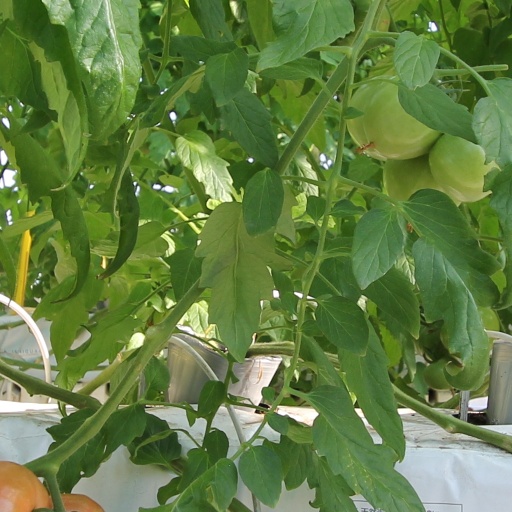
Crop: tomato